Deborah Fallows

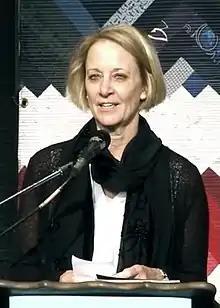
Fallows in 2016

Deborah Fallows is an American writer and linguist. She is a fellow at the New America Foundation, and was assistant dean in languages and linguistics at Georgetown University.